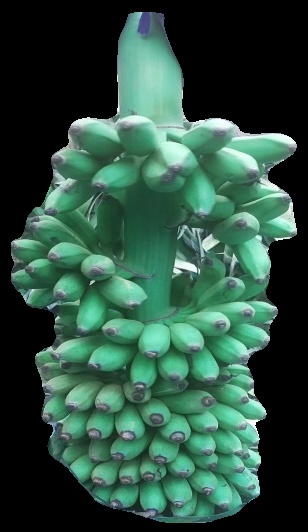
Variety: elakki-bale
Grade: grade1